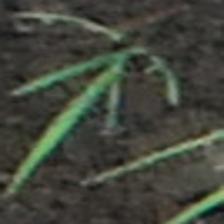
Label: single